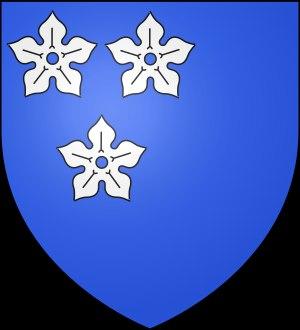
Alexander Fraser de Touchfraser et Cowie est un membre de la noblesse écossaise qui exerce la fonction de chambellan d'Écosse et de shérif de Stirling et de Kincardine.